WRC 10

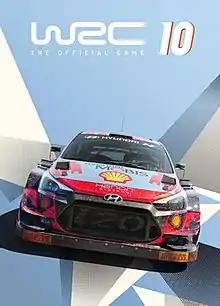
Game cover featuring a Hyundai i20 Coupe WRC

WRC 10, also known as WRC 10 FIA World Rally Championship, is a racing video game developed by French developer Kylotonn and published by Nacon. It is a sequel to "WRC 9" and is the official game of the 2021 World Rally Championship. The game was released for Microsoft Windows, PlayStation 4, PlayStation 5, Xbox One and Xbox Series X/S in September 2021, with the Nintendo Switch version released in March 2022.